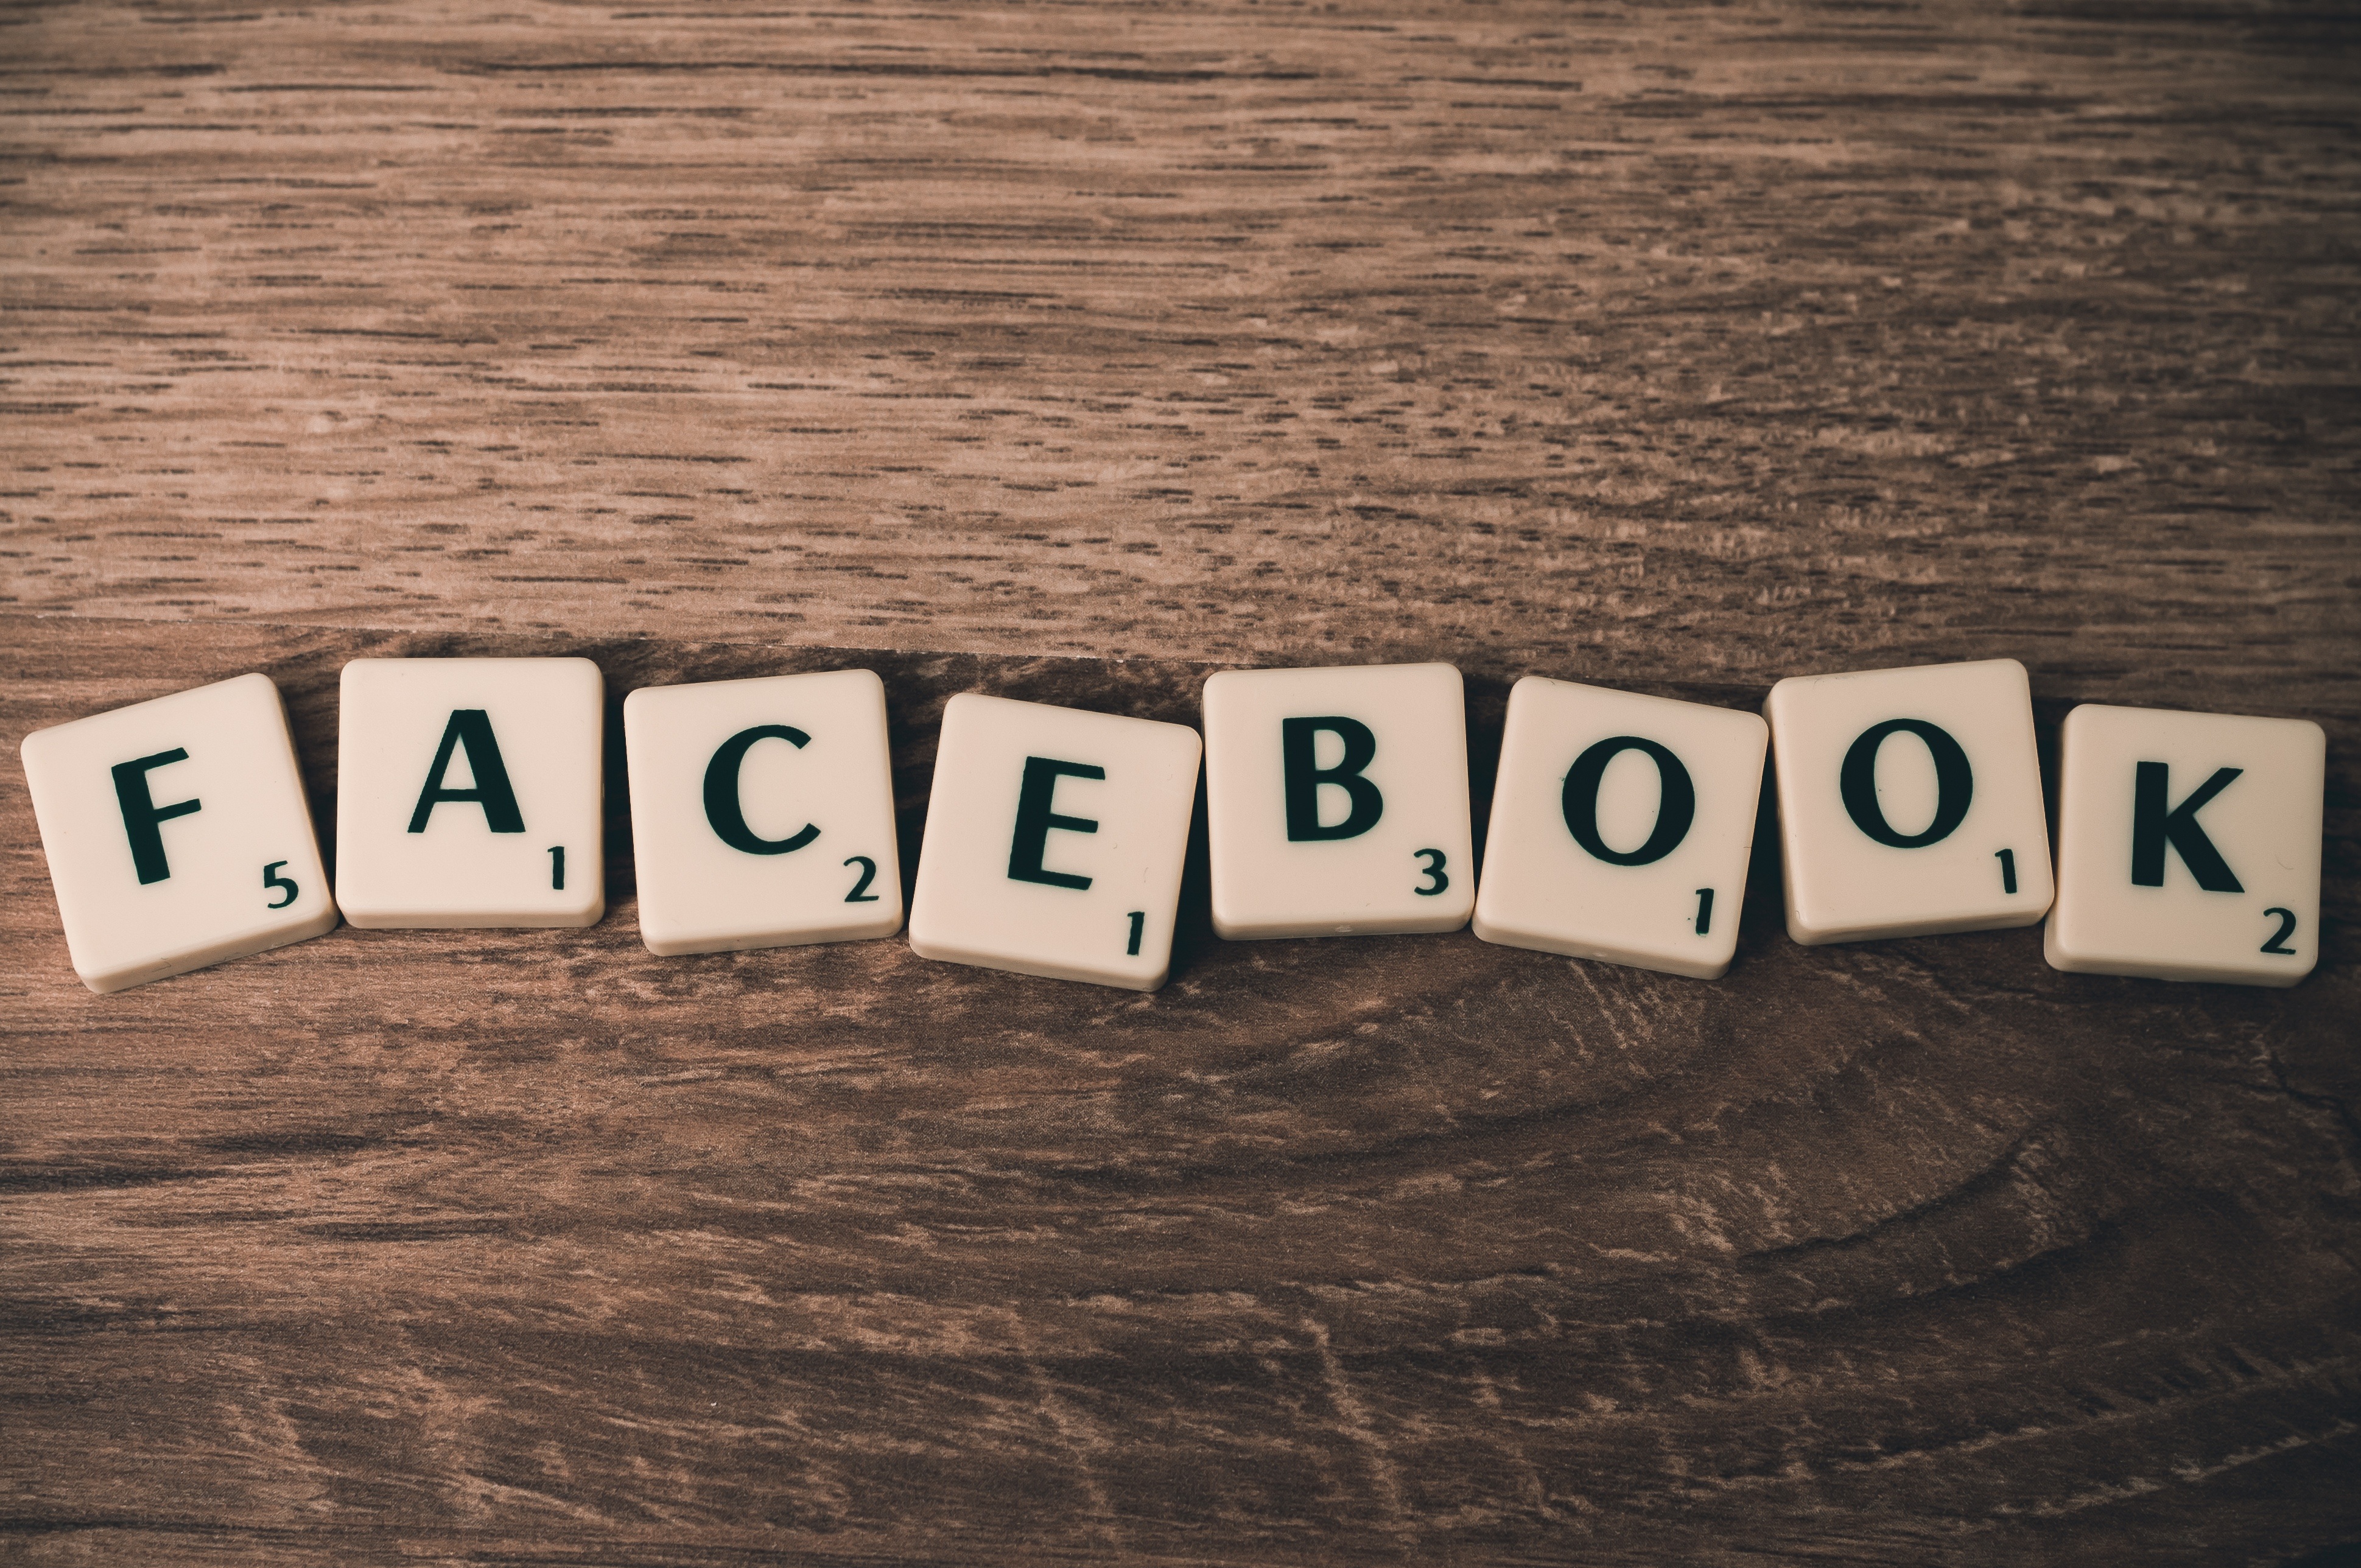
computer, group, people, wood, technology, number, advertising, social, sign, web, internet, symbol, color, community, communication, business, set, friendship, page, website, social media, brand, font, design, text, strategy, message, digital, media, facebook, connect, image, icon, document, information, connection, shape, network, service, emotion, blog, search, success, global, marketing, online, seo, optimization, viral